Economy of Chile

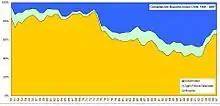
Chile's exports in 1950–2007.

Over the last several years, Chile has signed FTAs with the European Union, South Korea, New Zealand, Singapore, Brunei, China, and Japan. It reached a partial trade agreement with India in 2005 and began negotiations for a full-fledged FTA with India in 2006. Chile conducted trade negotiations in 2007 with Australia, Malaysia, and Thailand, as well as with China to expand an existing agreement beyond just trade in goods. Chile concluded FTA negotiations with Australia and an expanded agreement with China in 2008. The members of the P4 (Chile, Singapore, New Zealand, and Brunei) also plan to conclude a chapter on finance and investment in 2008.